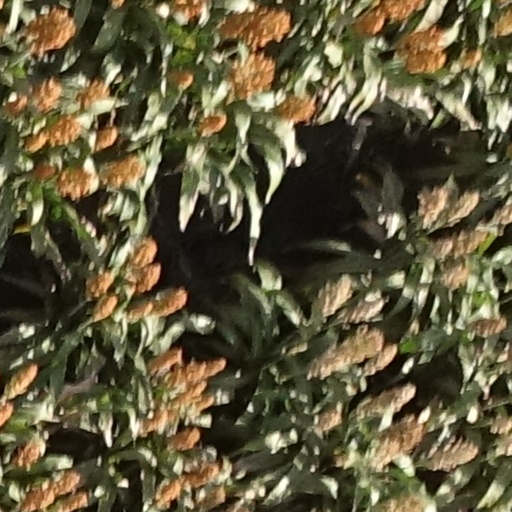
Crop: sorghum